C. J. Cron

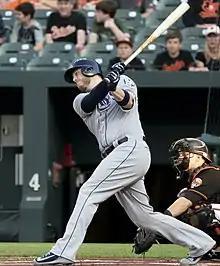
Cron with the Rays

Cron made his Major League Baseball (MLB) debut with the Angels on May 3, 2014. Cron hit his first career major league home run on May 10, in an eventual win against the Toronto Blue Jays. The Angels continued to use Raúl Ibañez as their designated hitter, while Ibañez mentored Cron, in spite of Ibañez's struggles. Following the release of Ibañez on June 21, Cron became the Angels' primary designated hitter as well as playing first base frequently. He finished the season with a .256 batting average and 11 home runs. Cron was the starting DH for the Angels opening day roster in 2015, but was optioned to Triple-A twice during the season. After struggling at the plate and with some nagging injuries, Cron only played in 113 games in 2015 and hit 16 home runs for the Angels.